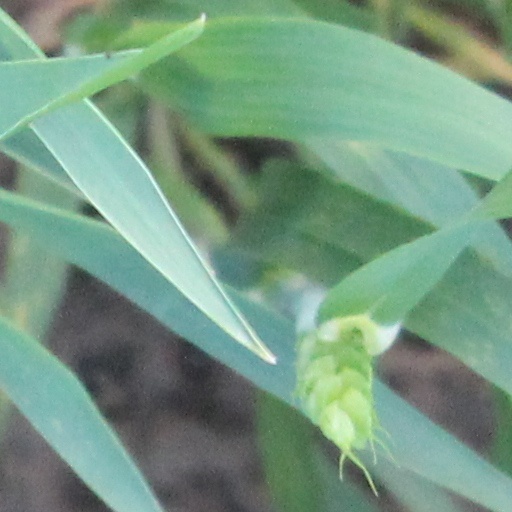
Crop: wheat